Britney Spears conservatorship case

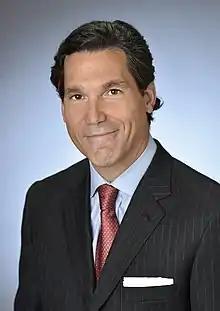
Mathew Rosengart, Spears's attorney of choice appointed on July 14, 2021

Fans including the hosts of "Britney's Gram" gathered outside West Hollywood City Hall in the first #FreeBritney rally. In response, Spears posted a video of herself on Instagram saying that "all is well" and captioning it with a statement that she appreciated the concern but asking for privacy "to deal with all the hard things that life is throwing [her] way".